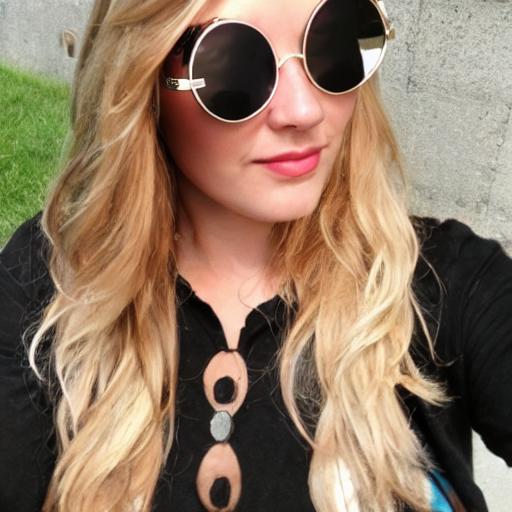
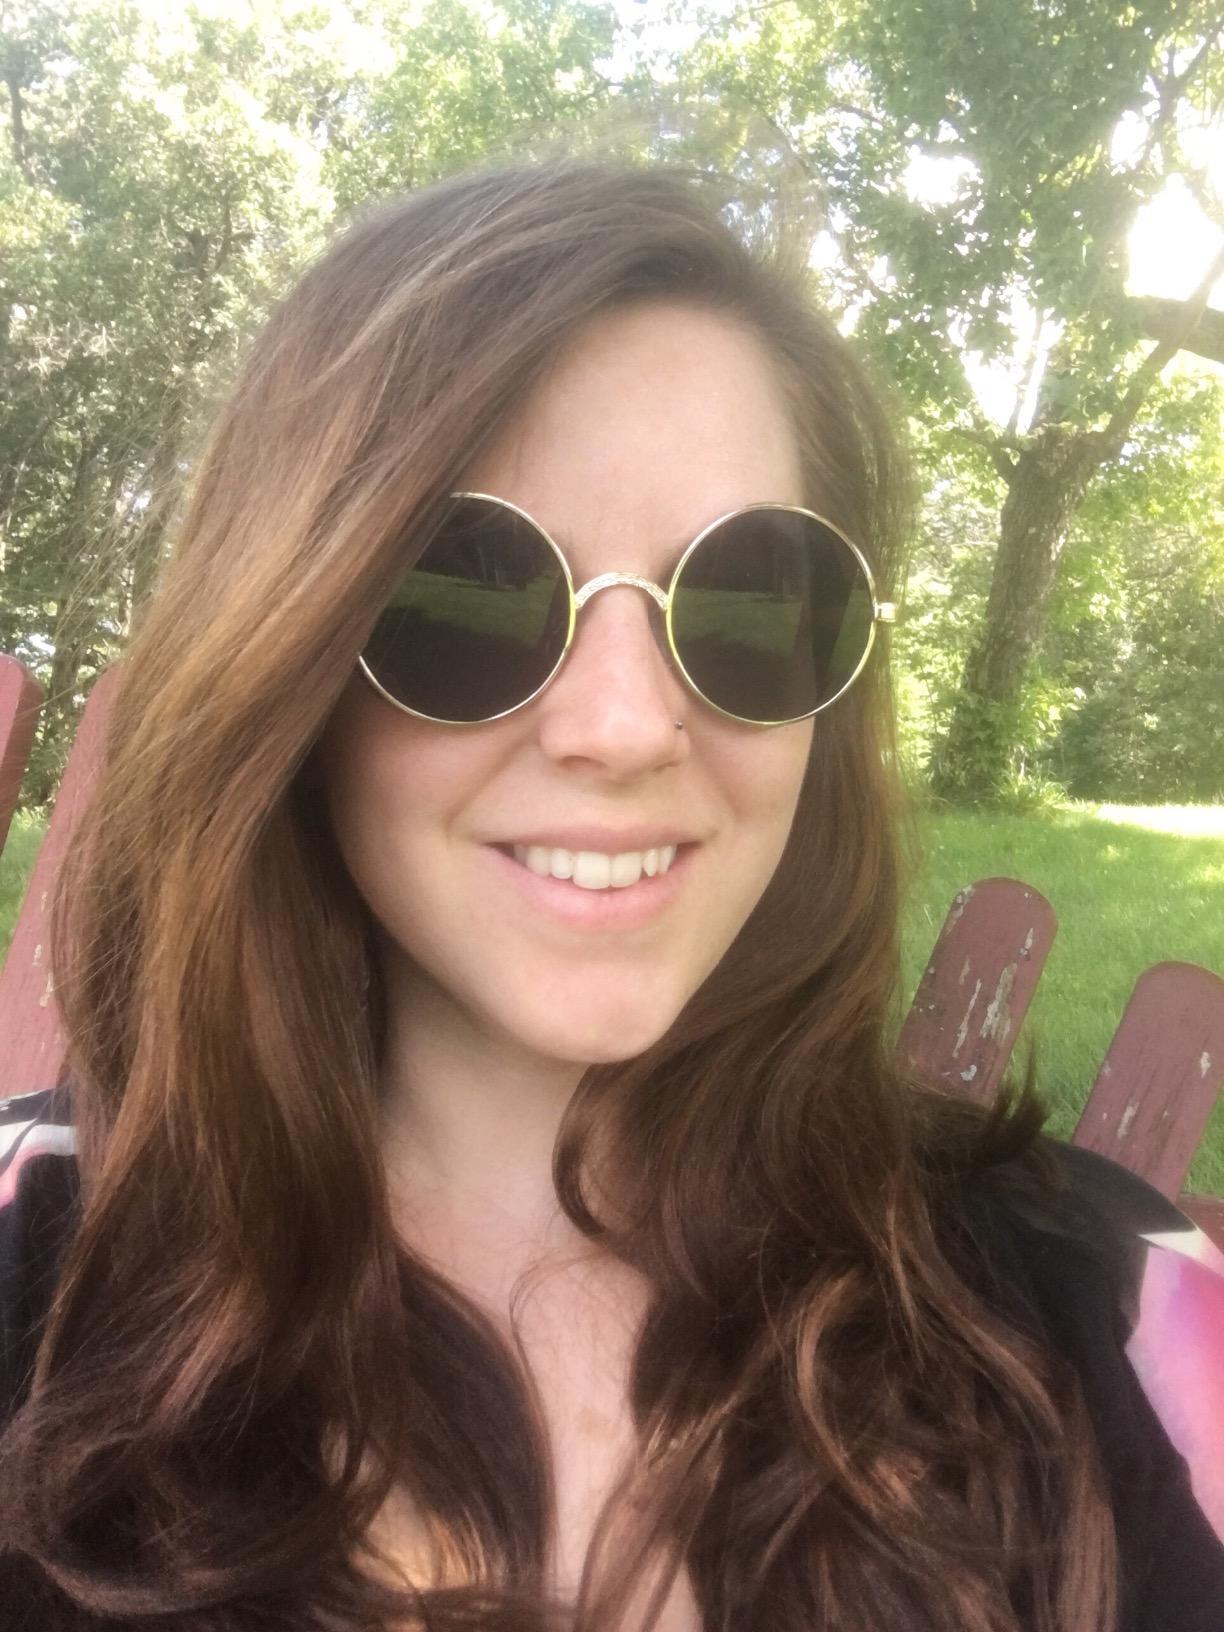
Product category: accessories_sunglasses
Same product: no